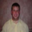
Label: man